Audi e-tron GT

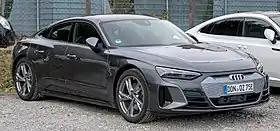
Audi e-tron GT

The Audi e-tron GT is a battery electric executive car produced by Audi since late 2020 as part of the e-tron battery electric sub-brand, and the third fully electric car model, after Q8 e-tron and Q8 e-tron Sportback SUVs. It is also Audi's first full-sized electric sedan, and the RS e-tron GT, put on the market in 2021 is, in terms of times, the fastest Audi sedan to date. Based on the J1 platform shared with the Porsche Taycan, the car went on sale in March 2021.